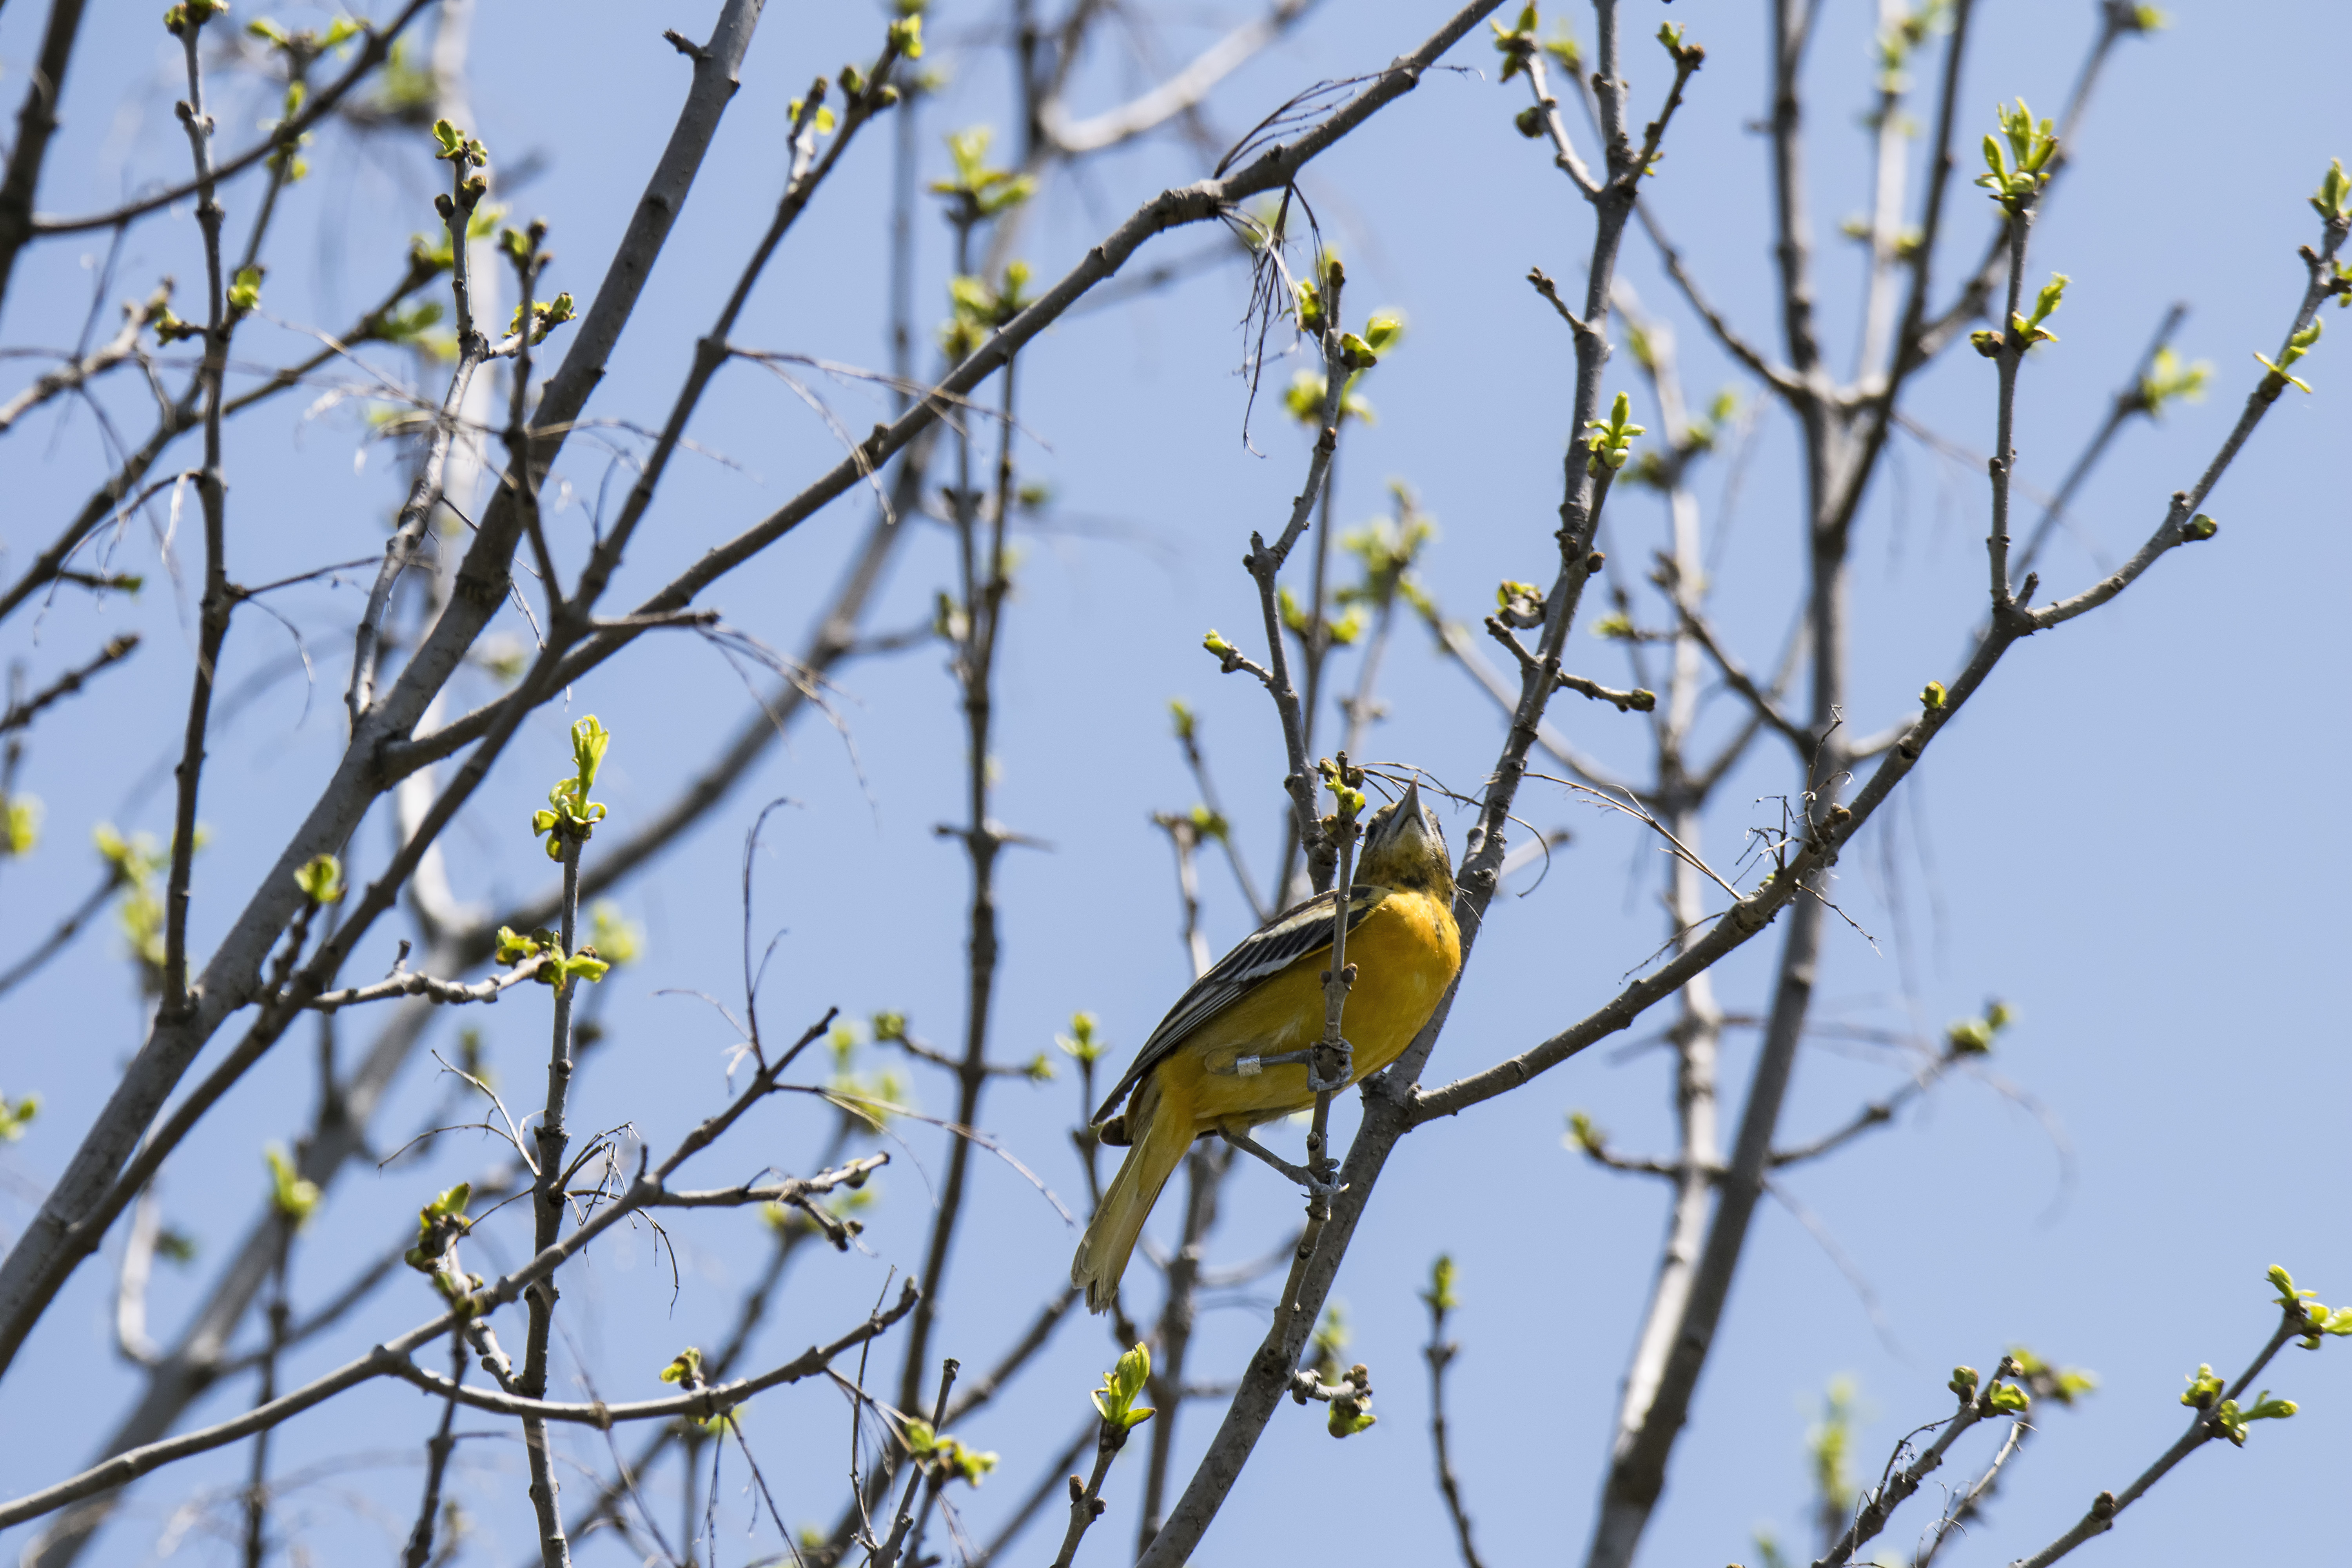
tree, nature, branch, bird, flower, wildlife, yellow, flora, fauna, de, canada, quebec, finch, baltimore, sherbrooke, oiseau, oriole, old world flycatcher, perching bird